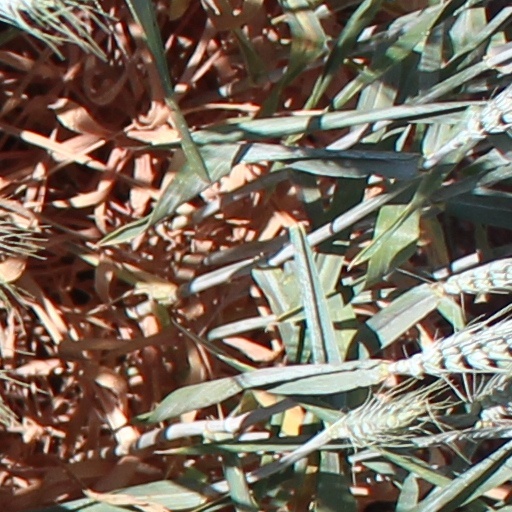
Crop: wheat